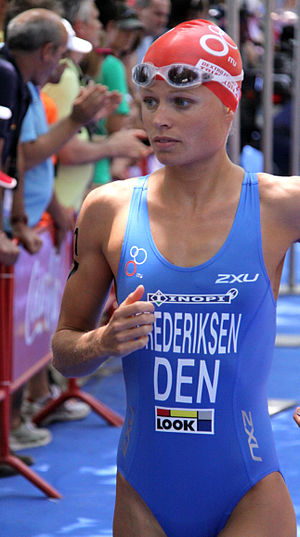
Helle Frederiksen
Helle Frederiksen ved VM-seriens løb i Madrid 2010.
Helle Houmann Frederiksen er en dansk triatlet og tidligere svømmer. Hun er medlem af klubben TRI4 og var tidligere i Odense Triathlon Klub. Hun har fire gange vundet det danske mesterskaber på den olympiske distance; 1500 meter svømning, 40 km cykling, 10 km løb og to gange på sprintdistansen; 750 meter svømning, 20 km cykling, 5 km løb.